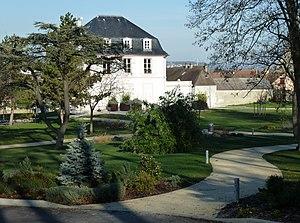
Château du Vivier à Aubergenville dans les Yvelines
Le château du Vivier se situe à Aubergenville, dans les Yvelines.